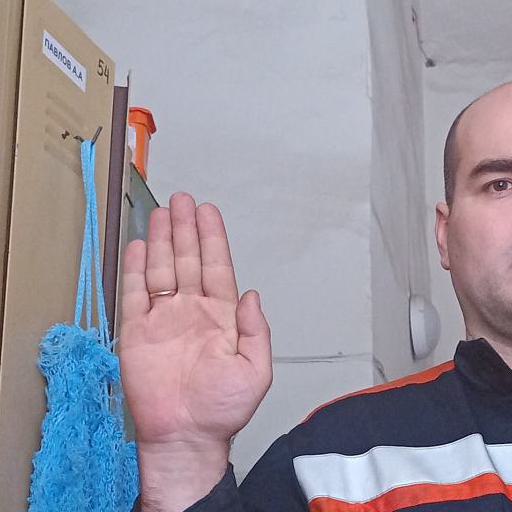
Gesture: stop